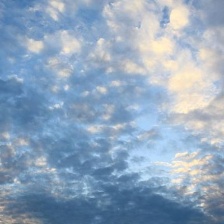
Cloud type: Cirrocumulus